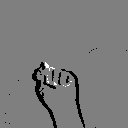
ASL letter: t